Duntrune Castle

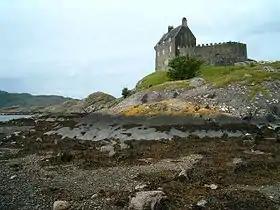
Duntrune Castle from the east

Duntrune Castle is located on the north side of Loch Crinan and across from the village of Crinan in Argyll and Bute, west of Scotland. It is thought to be the oldest continuously occupied castle on mainland Scotland. It was the seat of the Campbells of Duntroon until 1792. The castle is a category B listed building.